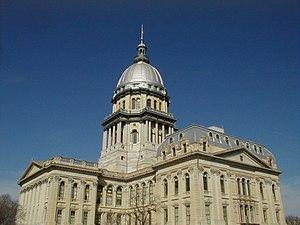
L'Illinois est un État du Midwest des États-Unis. Sa capitale est Springfield, mais la plus grande ville est Chicago, troisième agglomération des États-Unis, qui concentre à elle seule plus du cinquième de la population totale de l'État. Il comporte 102 comtés. Avec 12 830 632 habitants en 2010 sur une superficie de 149 998 km², il est le 6ᵉ du pays par sa population et le 25ᵉ par sa taille. Bordé au nord-est par le lac Michigan, ses États voisins sont le Wisconsin au nord, l'Iowa et le Missouri à l'ouest, le Kentucky au sud et l'Indiana à l'est. Au cœur de la région des Grands Lacs, l'Illinois est un hub de transports : le port de Chicago est relié à l'Océan Atlantique par la voie maritime du Saint-Laurent, et au Mississippi par la rivière Illinois. L'aéroport international O'Hare de Chicago est en outre l'un des plus fréquentés au monde.